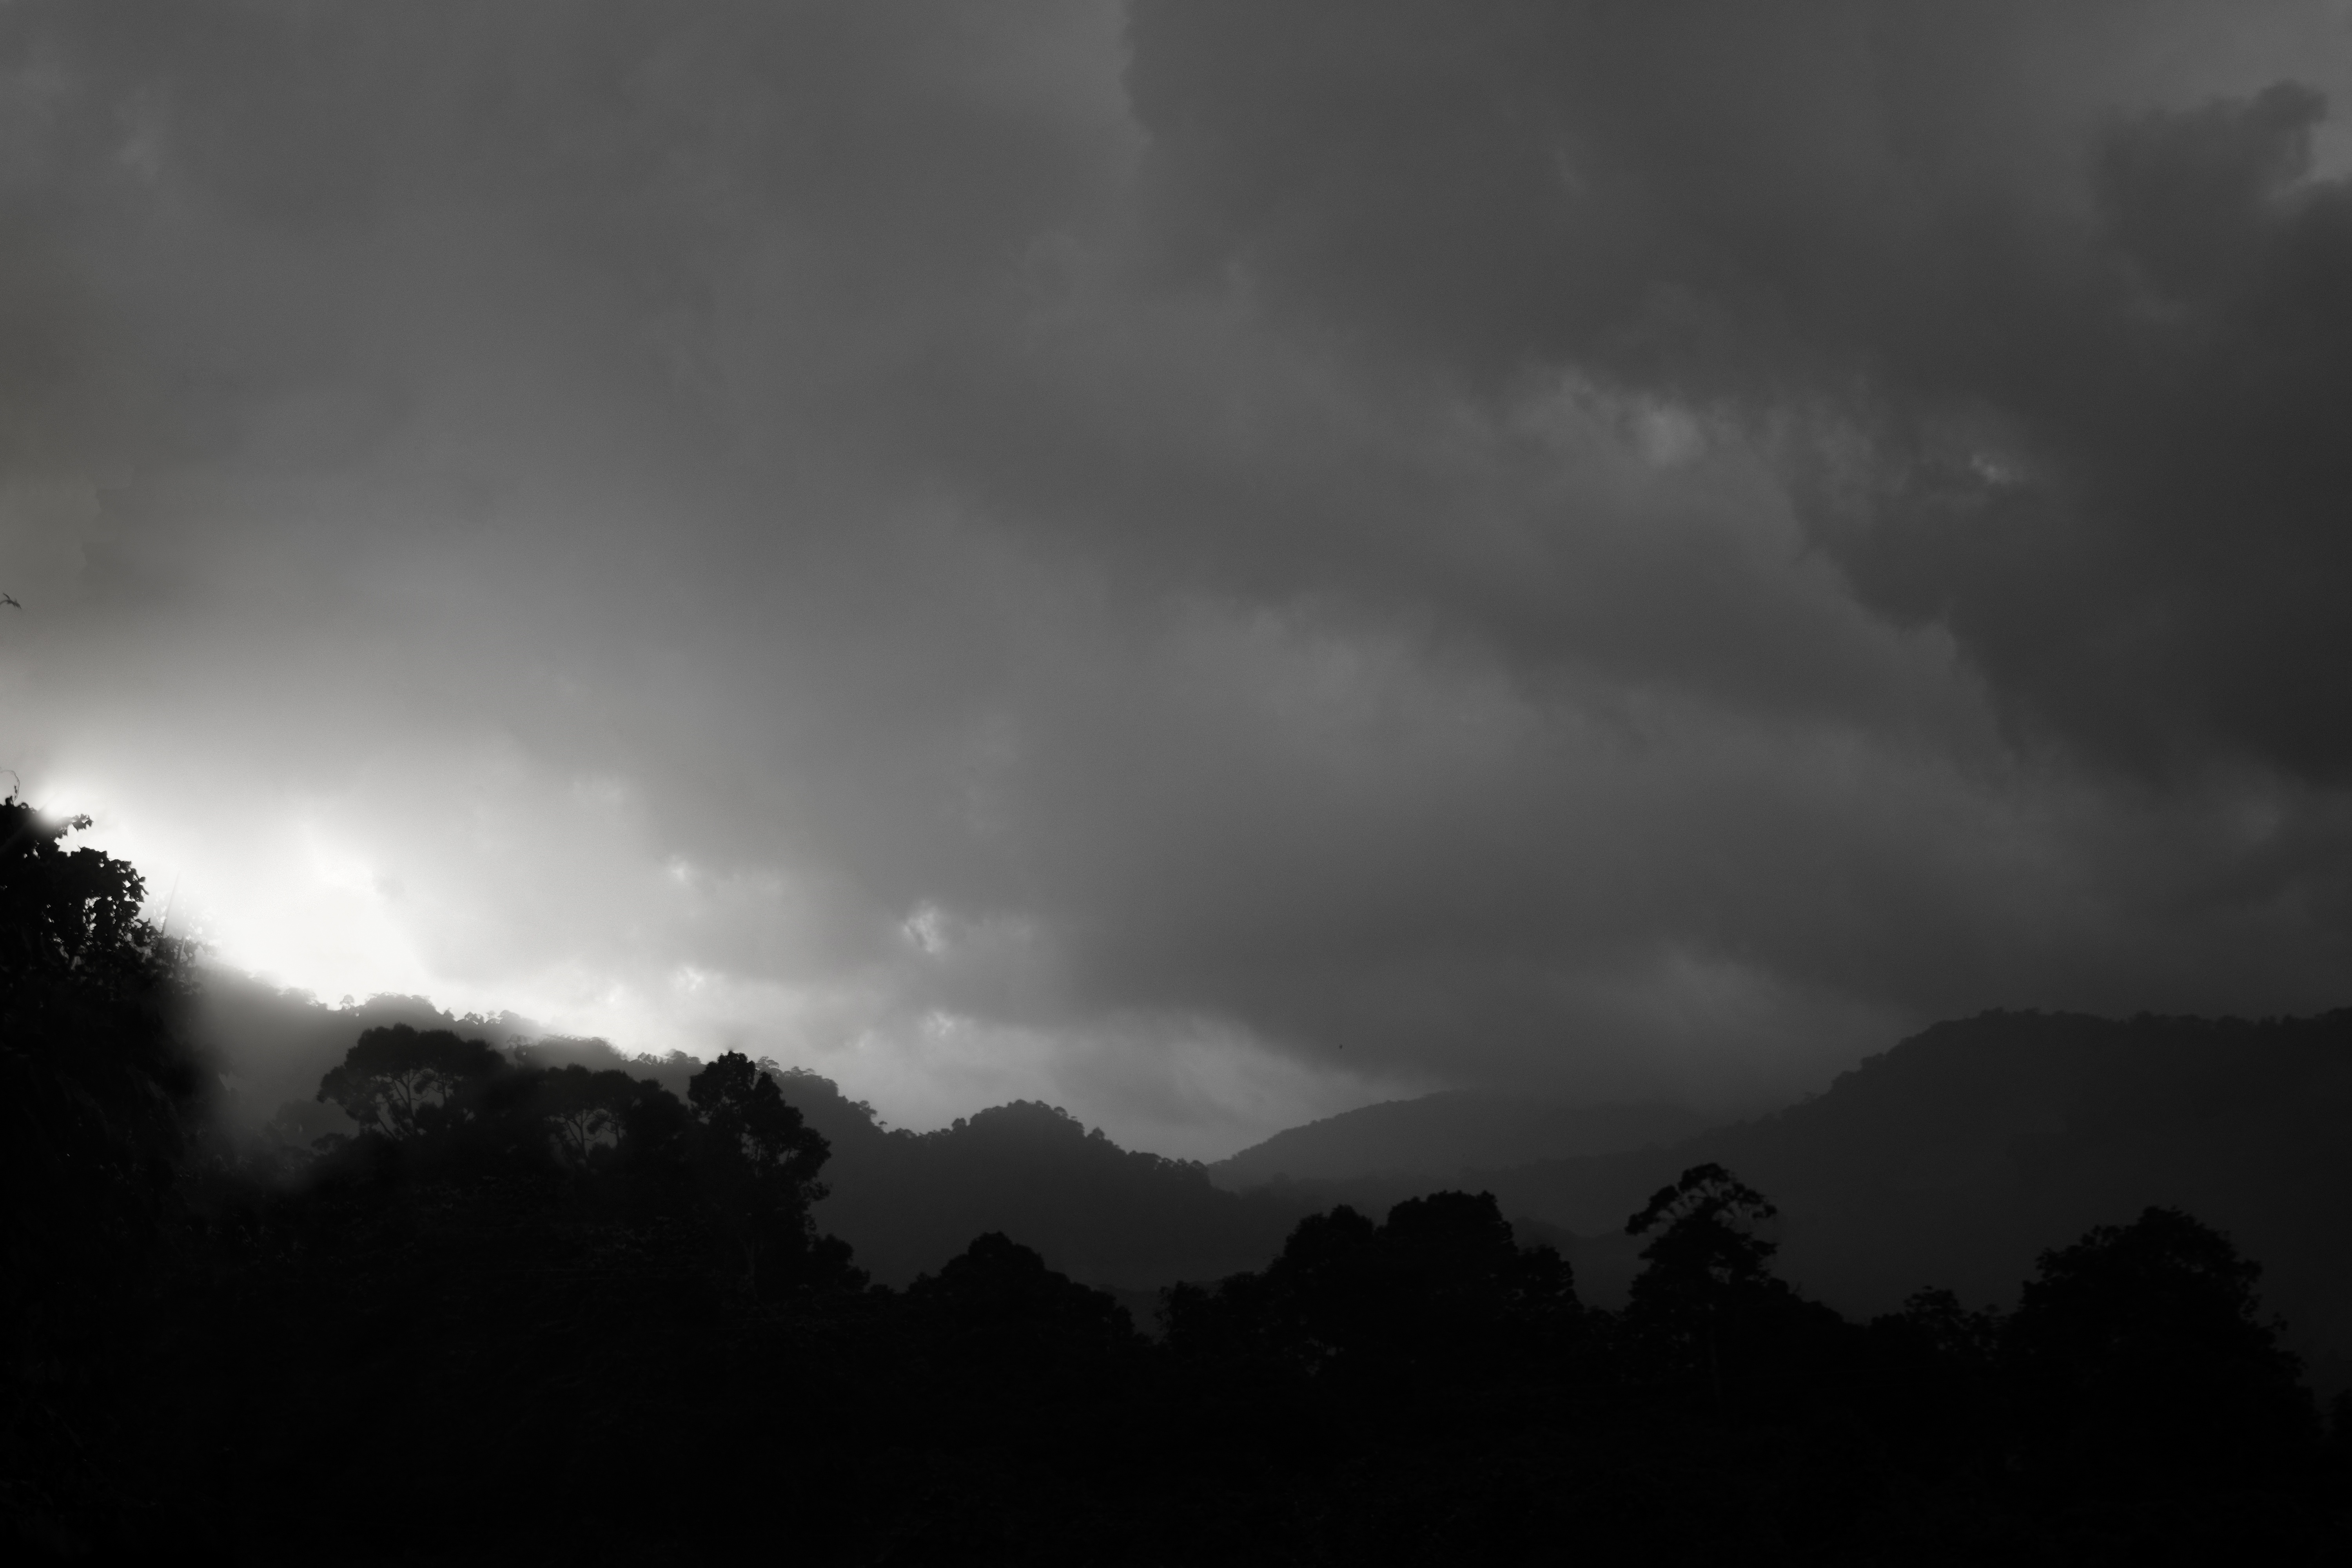
cloud, black and white, sky, atmosphere, weather, storm, darkness, monochrome, thunderstorm, meteorological phenomenon, monochrome photography, atmospheric phenomenon